Point Pleasant Beach, New Jersey

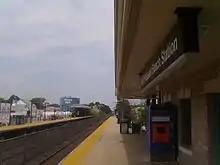
Point Pleasant Beach station, which is served by NJ Transit's North Jersey Coast Line

Point Pleasant Beach is governed under the borough form of New Jersey municipal government, one of 218 municipalities (of the 564) statewide, making it the most common form of government in New Jersey. The governing body is comprised of the mayor and the borough council, with all positions elected at-large on a partisan basis as part of the November general election. The mayor is elected directly by the voters to a four-year term of office. The borough council includes six members elected to serve three-year terms on a staggered basis, with two seats coming up for election each year in a three-year cycle. The borough form of government used by Point Pleasant Beach is a "weak mayor / strong council" government in which council members act as the legislative body with the mayor presiding at meetings and voting only in the event of a tie. The mayor can veto ordinances subject to an override by a two-thirds majority vote of the council. The mayor makes committee and liaison assignments for council members, and most appointments are made by the mayor with the advice and consent of the council.